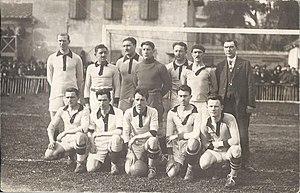
Équipe de l'Amiens Athlétic Club le 1er mars 1925 à Marseille au stade de l'Huveaune avant un match de Coupe de France face au FC Cette. Debout
La Coupe de France de football 1924-1925 est la huitième édition de la Coupe de France de football. Le tenant du titre, l'Olympique de Marseille, chuta en quart de finale contre l'Olympique de Paris. La finale a opposé le CASG Paris au FC Rouen. Il fallut un match d'appui pour départager les deux équipes, match remporté par le Club Athlétique des Sports Généraux de Paris sur le score de trois buts à deux.